Richard Frackowiak

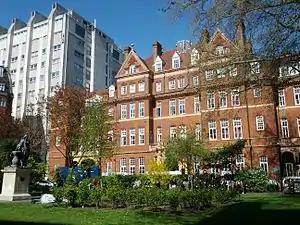
National Hospital for Neurology and Neurosurgery main entrance and (left) Institute of Neurology, Queen Square, London

From 1984 to 1993, Frackowiak directed the neurology service of the Hammersmith Hospital in London, and from 1988 to 1993 he was deputy director of the Medical Research Council Cyclotron Unit at the same hospital. In 1990, he took up a joint chair of neurology at Hammersmith and the UCL Institute of Neurology in Queen Square, London where, in 1994, he founded the Wellcome Department of Imaging Neuroscience and its Functional Imaging Laboratory (FIL). Terry Jones was his mentor in neuroimaging, and Karl J. Friston, Chris Frith and Raymond Dolan were founding principal investigator colleagues at the FIL.